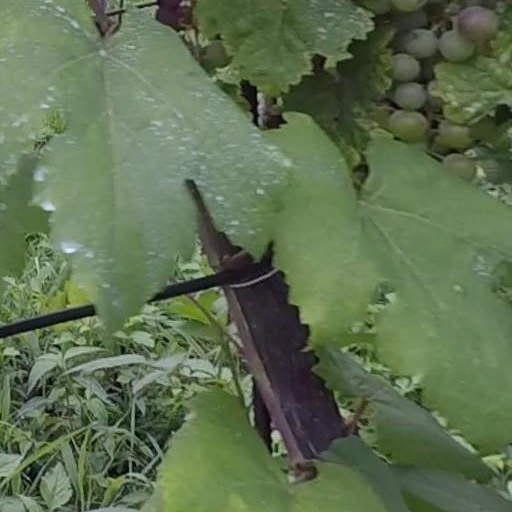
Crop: grape